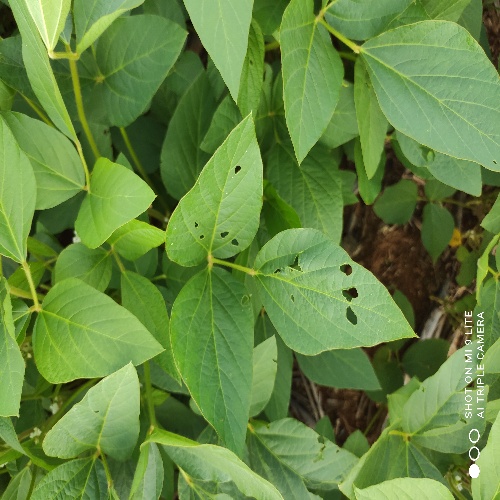
Label: Caterpillar